Keventers Milkshake

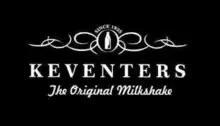
The logo of Keventers Milkshake

Keventers Milkshake is an Indian milkshake brand and chain of restaurants and kiosks that began operating in 1925. The brand mostly dissolved in the 1970s and was revived starting in 2014. It is owned by Super Milk Products Private Limited. In 2021, the company had a combined total of over 200 Keventers Milkshake restaurants and outlets in India. Keventers Milkshake specializes good in classic and custom-style milkshakes and claims that it is the first milkshake brand made in India.